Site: brandenburg
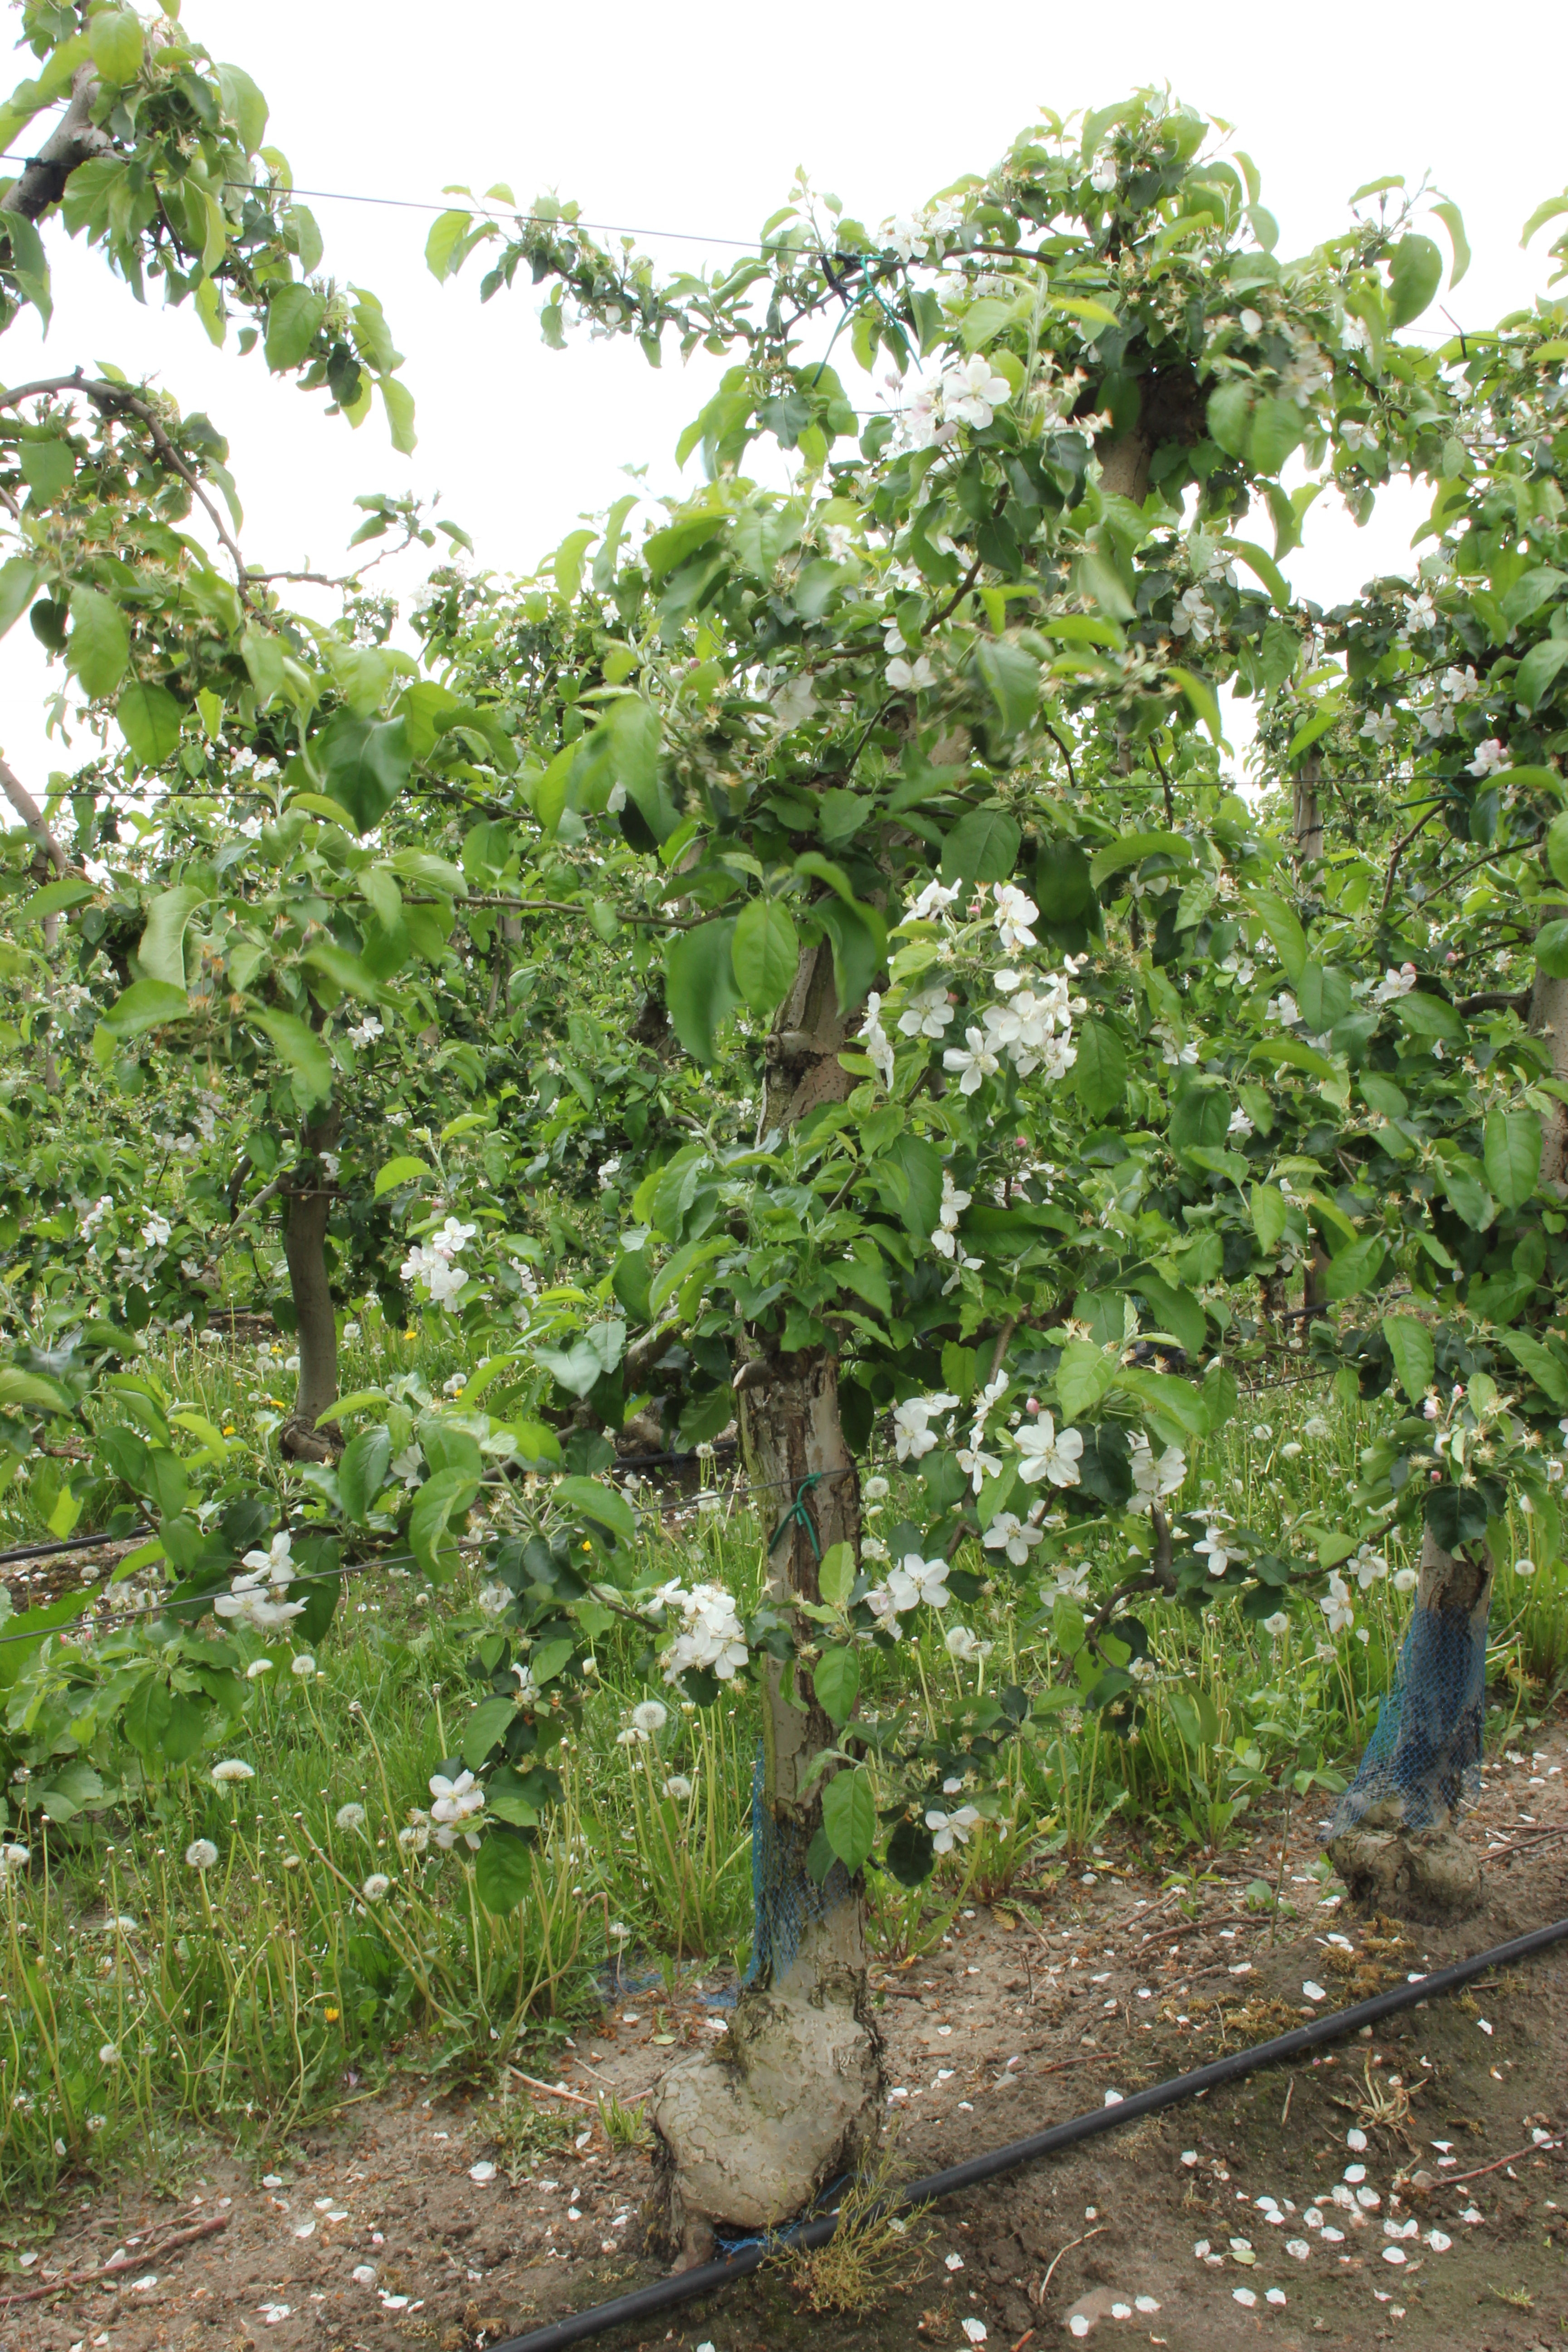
Growth stage (BBCH 67): Flowering